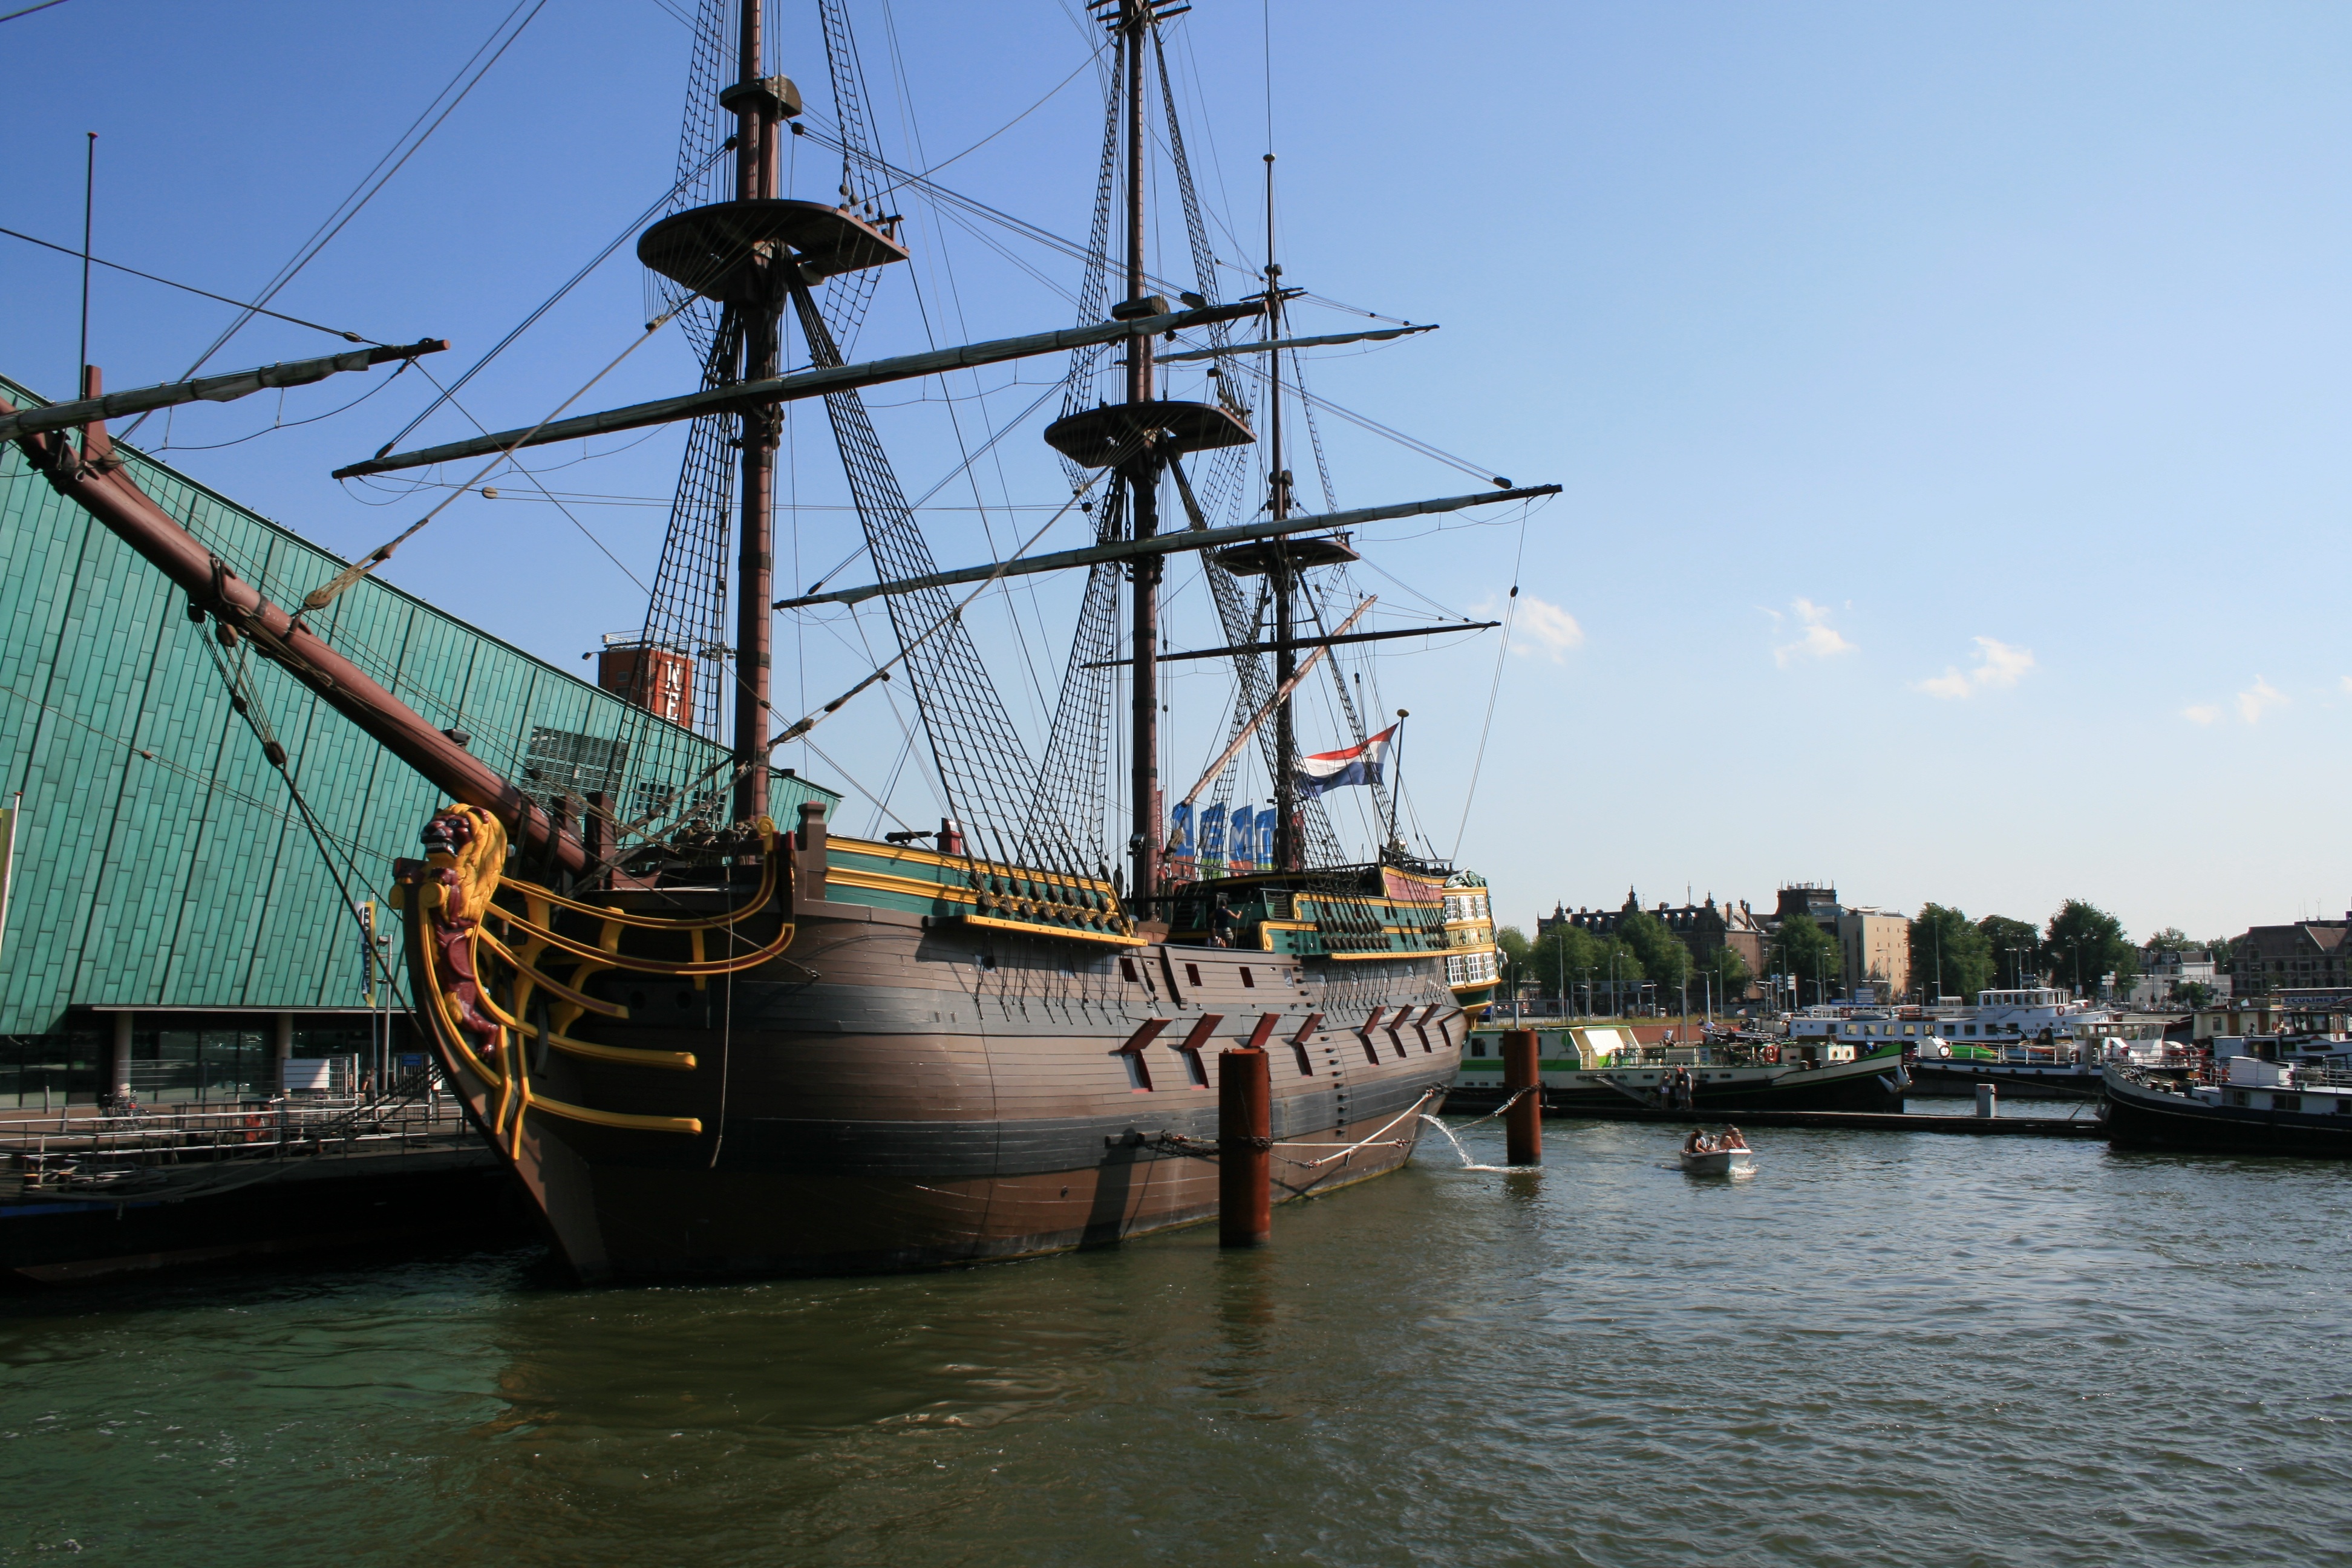
sea, water, boat, old, ship, tourist, vehicle, mast, landmark, harbor, historic, holland, amsterdam, netherlands, sail, watercraft, traditional, windjammer, barque, frigate, brig, sailing ship, tall ship, galleon, caravel, brigantine